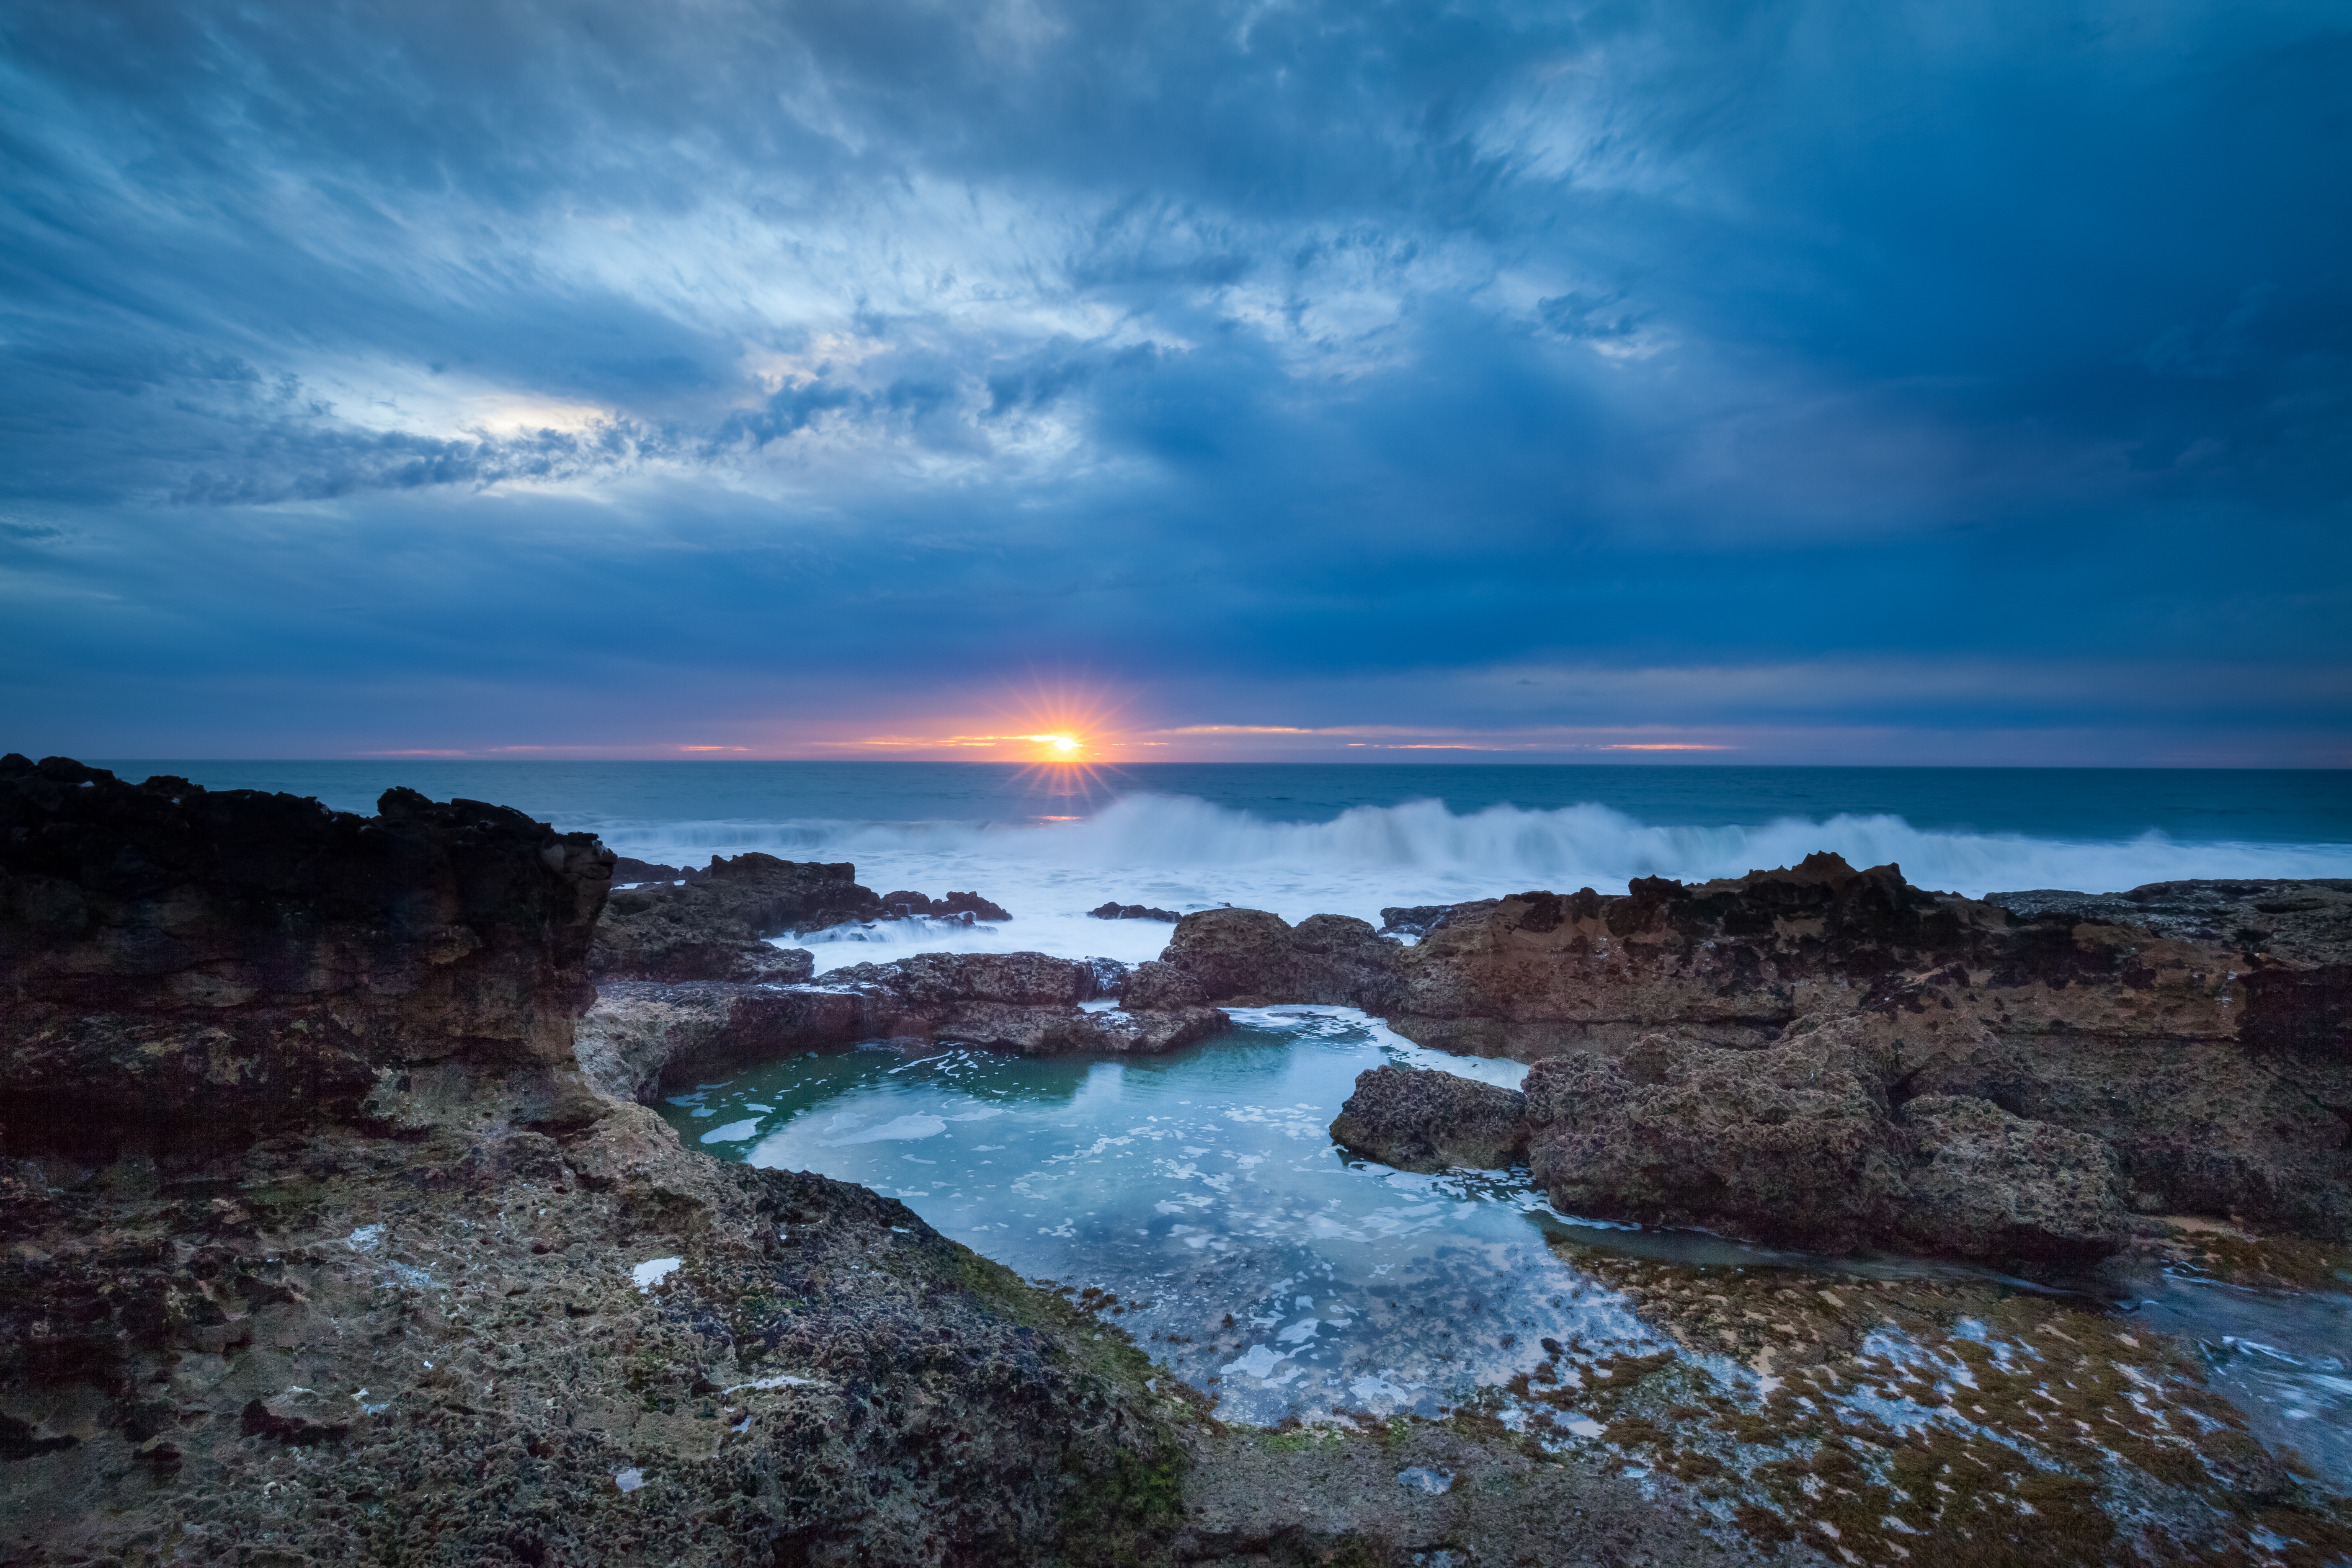
beach, landscape, sea, coast, nature, rock, ocean, horizon, cloud, sky, sunrise, sunset, sunlight, morning, shore, wave, dawn, cliff, dusk, evening, cove, reflection, bay, terrain, body of water, rocks, cape, salt water, meteorological phenomenon, seawater, wind wave